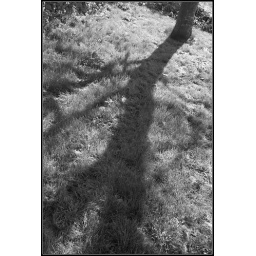
Shadows of a tree on grass beside the Pictish standing stone at Baldowrie, Angus.